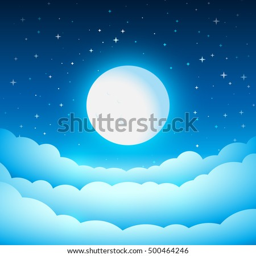
full moon in the night sky .